Le Mans Prototype

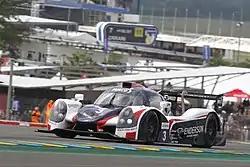
United Autosports Ligier JS P3 at the 2016 Road to Le Mans

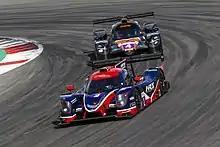
United Autosports Ligier JS P320 and DKR Engineering Duqueine D-08, fighting for the lead of the 2021 4 Hours of Portimão

From 2017, in order to limit the costs, FIA introduced a new set of regulations, which will be locked in through 2027. The rules allow a significant power increase (150 horsepower) which is expected to lead to a four-second decrease in lap time at Le Mans. Gibson Technology is the exclusive engine supplier, producing a 4.2-litre naturally-aspirated V8. In seasons 2017 through 2020, the engine produced about 600 bhp.